Skip-stop on the Chicago "L"

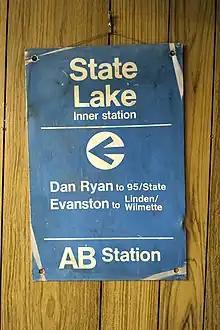
A blue metal sign, worn at the corners, with the following text in white Helvetica font: "StateLakeInner station←Dan Ryan to 95/StateEvanston to Linden/WilmetteAB Station"

The Chicago "L" used skip-stop service, wherein certain trains would stop only at certain designated stations on a route, from 1948 to 1995. It was implemented as a way to speed up travel within a route, and was one of the Chicago Transit Authority's first reforms upon its assumption of the "L" operations.